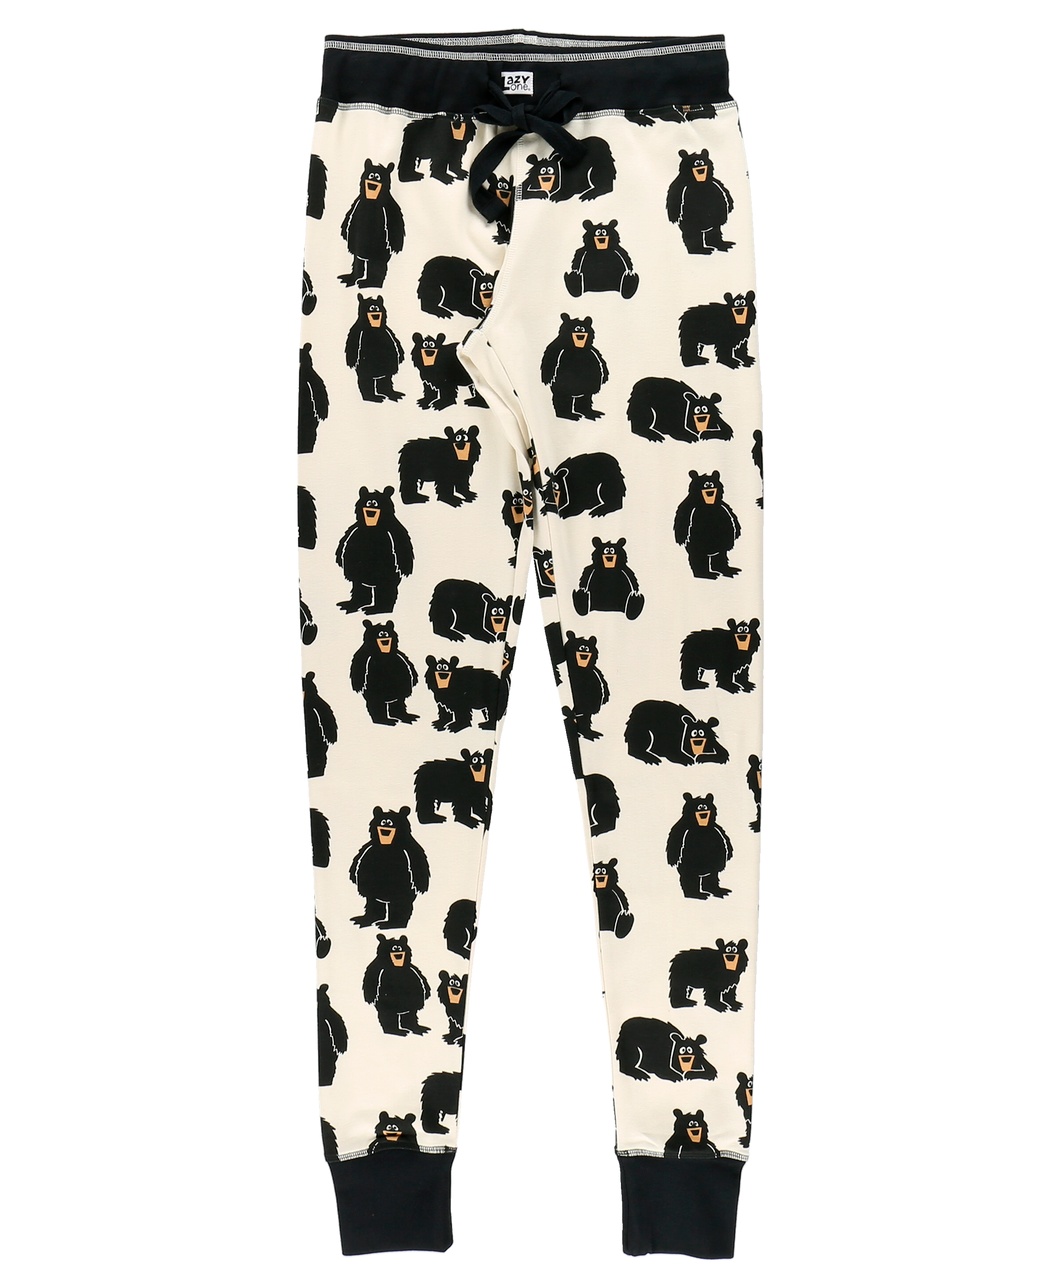
Lazy One, Mama Bear Leggings, WLG402
Brand: Lazyone
What is a better way to show your proud mama bear status then in some jammies! Made from a soft and stretchy Lycra/cotton blend, the leggings have a thick waistband and drawstring for adjustable comfort.
Category: Apparel & Accessories > Clothing > Sleepwear & Loungewear > Loungewear > Loungewear Bottoms > Leggings